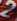
Number: 2